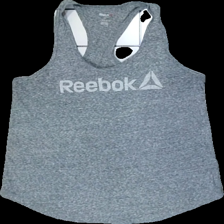
View: front
Type: Tank top
Category: Ladies
Brand: Reebok
Colors: Grey
Material: 50% cotton, 50% polyester
Pattern: Logo print
Cut: Loose
Size: L
Season: Summer
Price range: <50
Recommended usage: Export